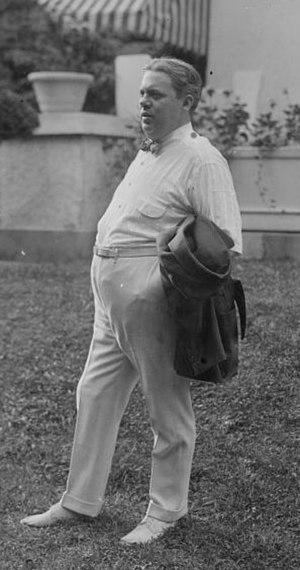
Henry Burr est un chanteur, radio-interprète et producteur canadien né le 15 janvier 1882 à Saint-Stephen dans le Nouveau-Brunswick et mort le 6 avril 1941 à Chicago. Né Harry Haley McClaskey, Henry Burr figure parmi l'un de ses nombreux pseudonymes, en plus de Irving Gillette, Henry Gillette, Alfred Alexander, Robert Rice, Carl Ely, Harry Barr, Frank Knapp, Al King et Shamus McClaskey. Selon sa propre estimation, le chanteur est à l'origine de plus de 12 000 enregistrements, avec entre autres les titres Just a Baby's Prayer at Twilight, Till We Meet Again avec Albert Campbell, Beautiful Ohio, I Wonder Who's Kissing Her Now, When I Lost You et In The Shade Of The Old Apple Tree. Ténor, il s'est produit en soliste et en duo, trio et quatuor.